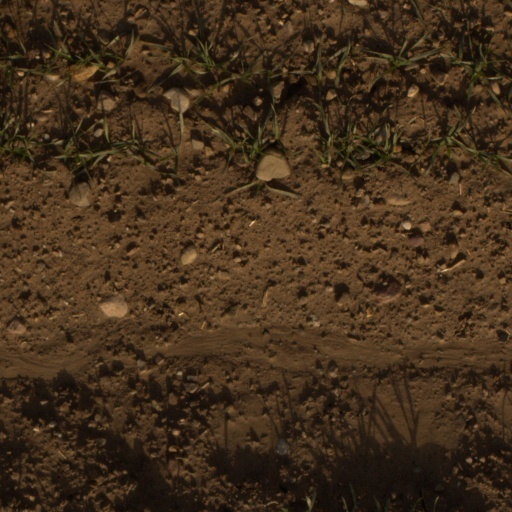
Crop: wheat